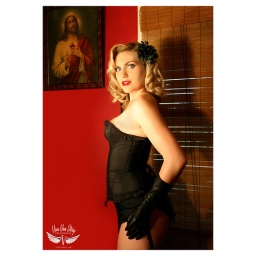
Photo by Viva Van Story. Model wearing my black dahlia hair clip with silver glitter. Hair clip available at CynElena.Com